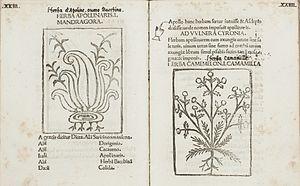
15 mars : publication des statuts de la faculté de médecine d'Angers, fondée en 1433.